Answer in natural language. How many Dressers are visible in the scene? Choose between the following options: 3, 2, 1, 4 or 0
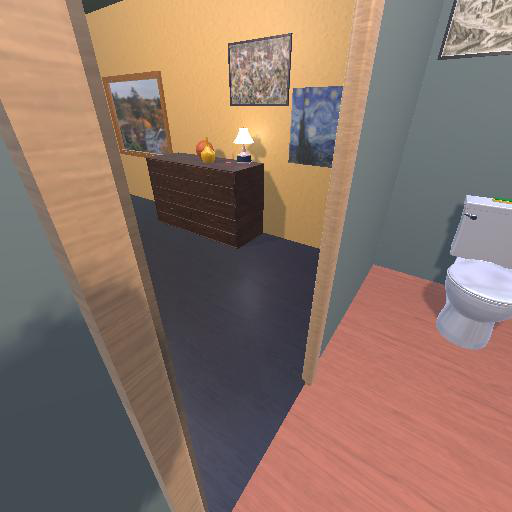
<answer>1</answer>